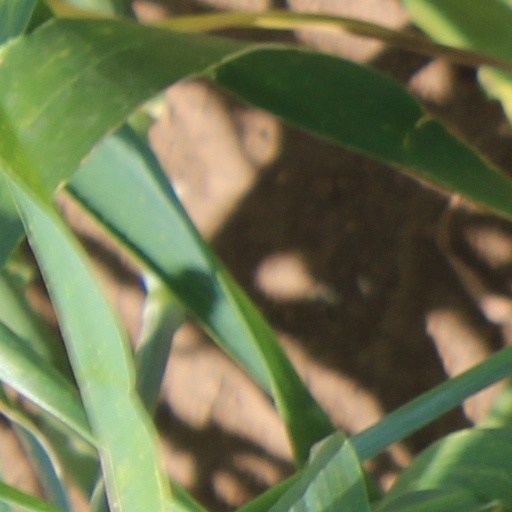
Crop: wheat